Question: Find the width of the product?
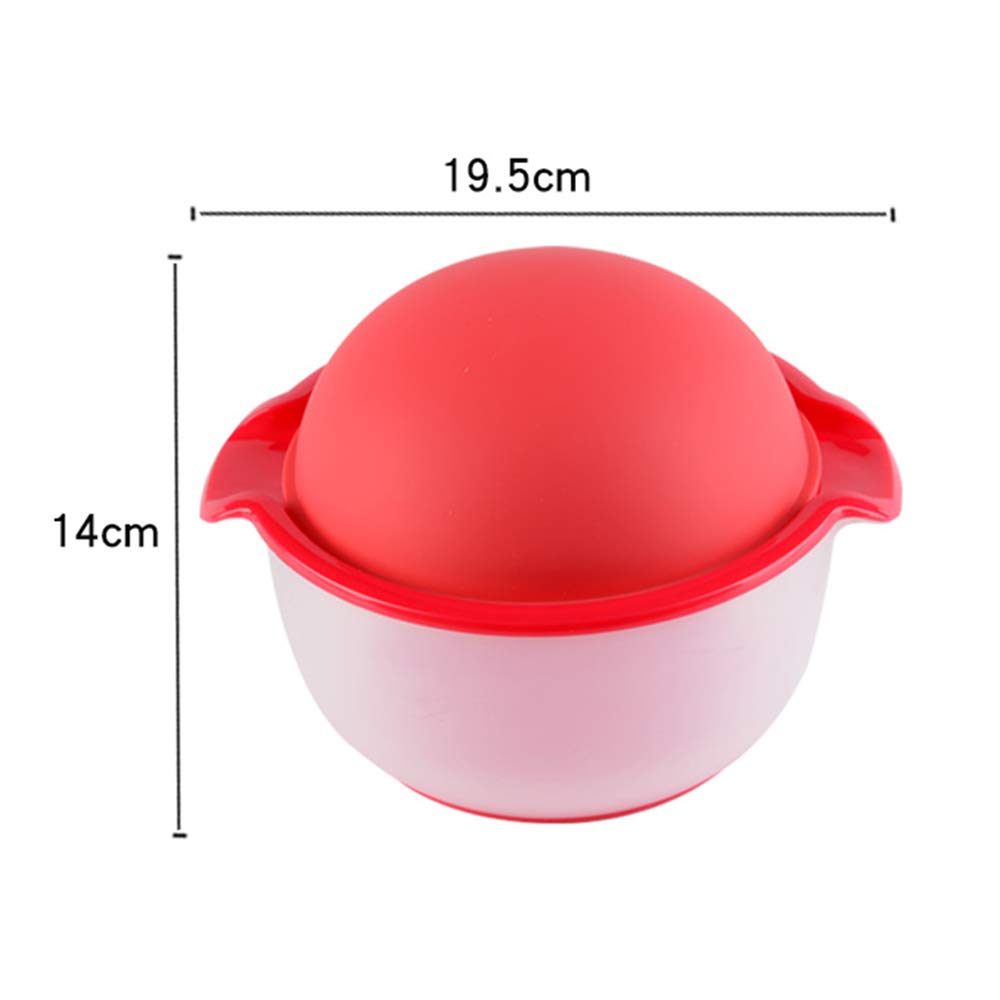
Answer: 14.0 centimetre